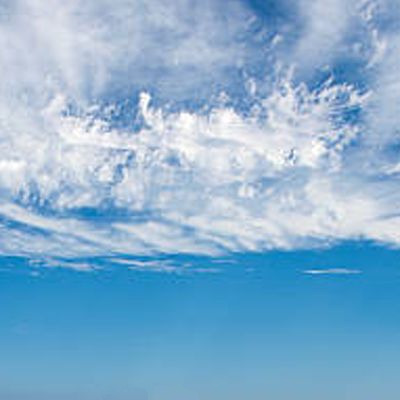
Cloud type: Stratus (St)